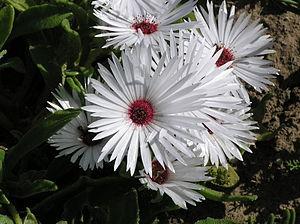
Dorotheanthus maughanii (N.E.Br.) Ihlenf. &amp
Dorotheanthus Schwantes est un genre de plantes de la famille des Aizoaceae. Il rassemble des plantes succulentes tapissantes, à larges fleurs aux coloris généralement soutenus et variés, dont certaines sont connues sous le nom vernaculaire de ficoïde.